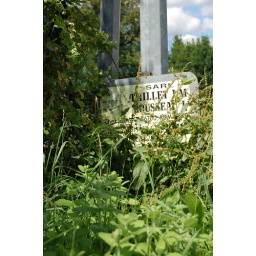
A fallen sign outside the dusty road entrance to the hamlet of Chez Briant in the Poitou-Charantes region of France.